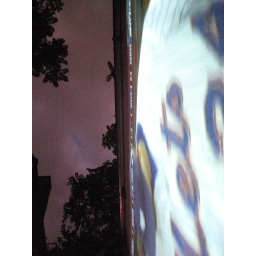
Looking up @ the sky with the Mets game being played on the wall @ Rudy's in NYC